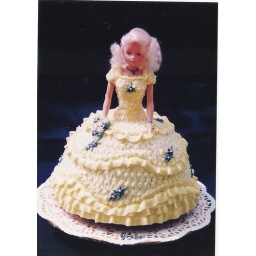
doll in yellow dress